The Ocean (magazine)

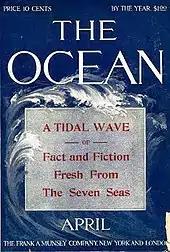
The second issue — April 1907

The Ocean was a monthly pulp magazine which was started by Frank Munsey in March 1907. It published fact and fiction about sea-faring for eleven issues before being retitled The Live Wire so that it could cover a wider range of topics. The new title lasted for another eight issues before being folded in September 1908.